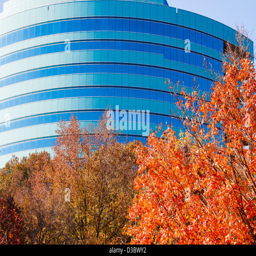
a curved , green and blue office building in autumn